Battle of Dijon (1870)

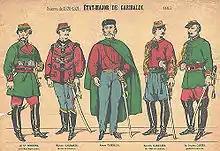
Garibaldi's staff

Meanwhile, Giuseppe Garibaldi arrived in Marseille on October 7, to help the Republic which had succeeded the Second French Empire of Napoleon III, whose armies had defeated him in Rome in 1849 and at the Battle of Mentana in 1867. In mid-October, the general was charged by the provisional government to organize an army in the east of France (it is in Dole the October 13). This mission was similar to that carried out between the Lombard lakes in 1848 and 1859, and to operations in Trentino in 1866: it involved action in a secondary area of operations but with a significant strategic role.